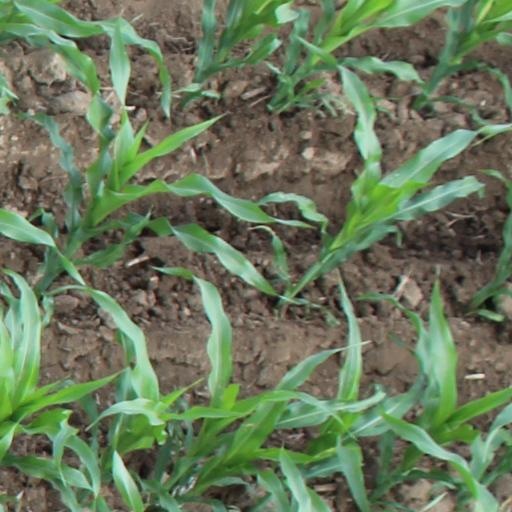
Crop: maize; corn